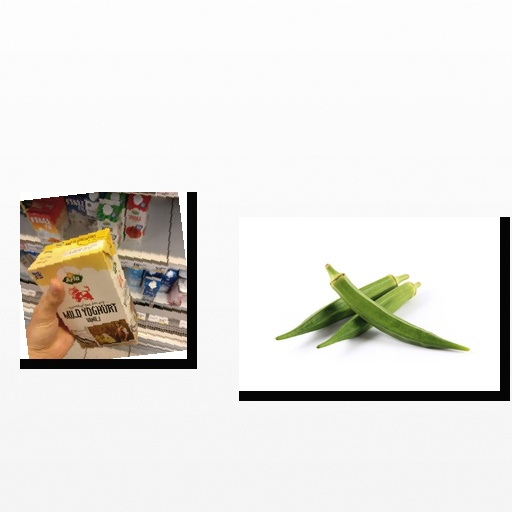
Food items: vanilla_yogurt, okra